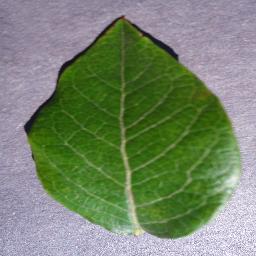
Label: Blueberry___healthy